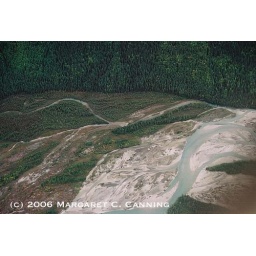
The view from a float plane flying over the Brooks Range, Alaska.